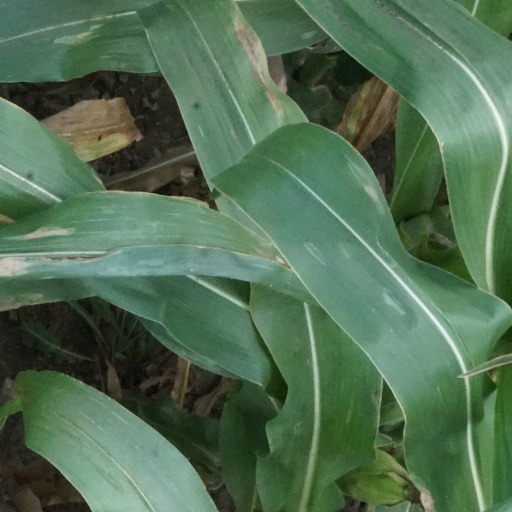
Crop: maize; corn